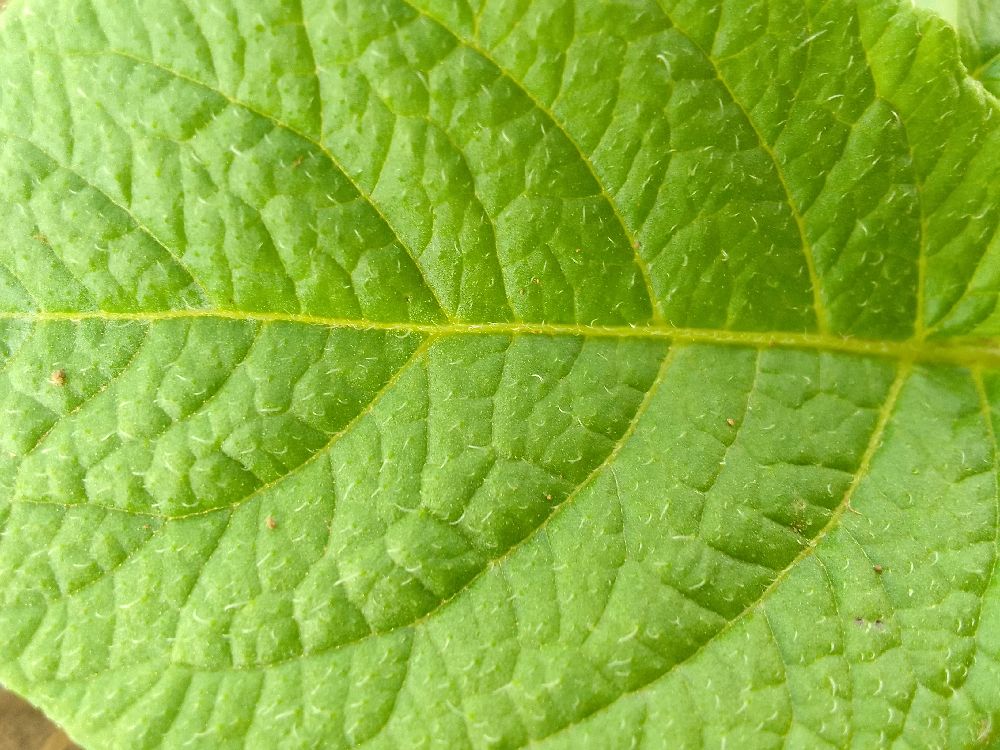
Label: Healthy